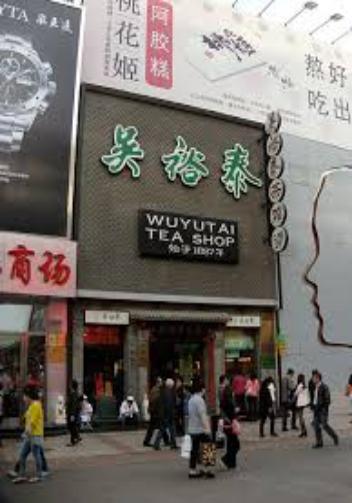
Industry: Food